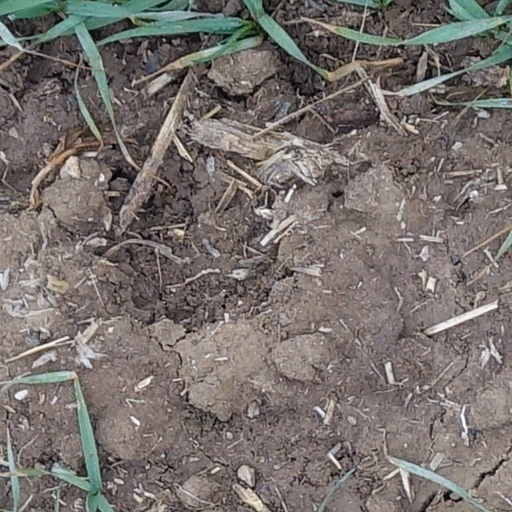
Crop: wheat